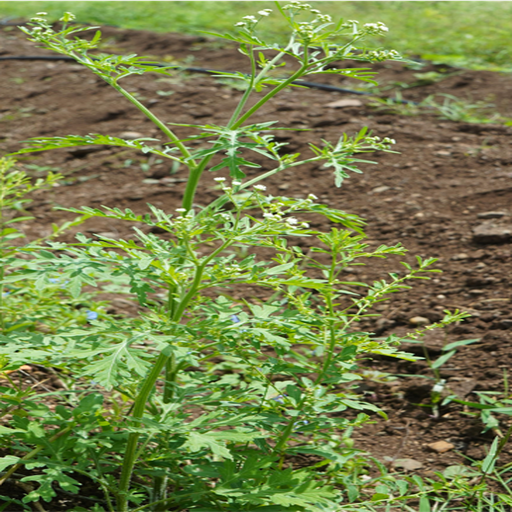
Weed species: Gajar_gavat_(Parthenium hysterophorus)